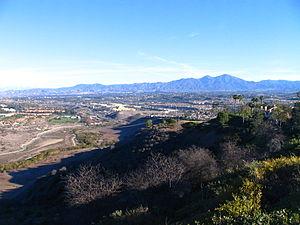
Aliso Creek est un fleuve côtier long de 30,5 km situé dans le comté d'Orange dans l'État américain de Californie. Il prend sa source dans les monts Santa Ana et se jette dans l'océan Pacifique ; il est alimenté par sept affluents principaux. Le ruisseau est presque entièrement canalisé. En 2004, son bassin versant recouvrait une zone peuplée de 149 087 habitants répartis dans sept municipalités.